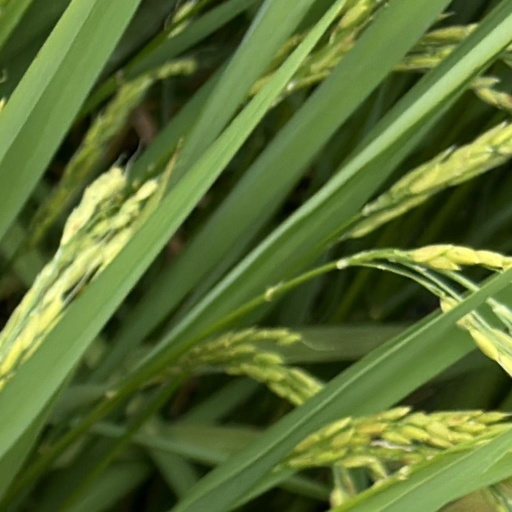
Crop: rice